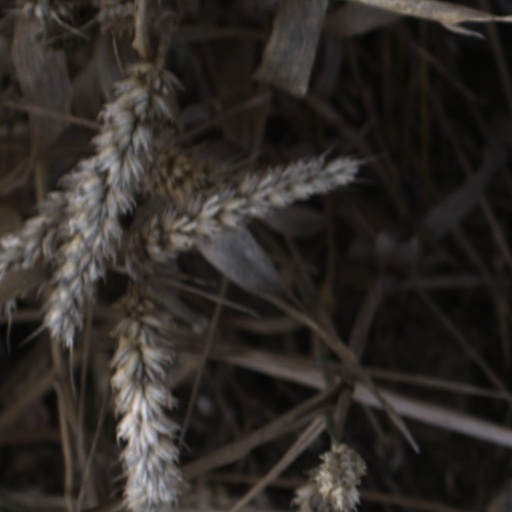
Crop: wheat